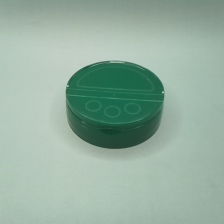
Color: green
Cap type: dual flip-top cap